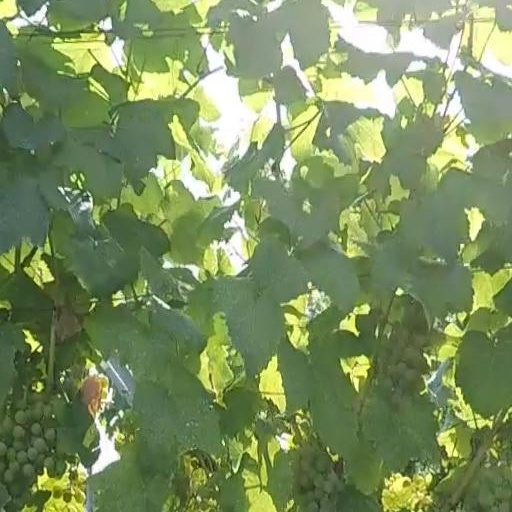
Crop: grape